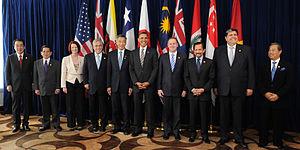
Sommet avec les chefs des états négociateurs (de l’époque) de l’accord de partenariat transpacifique (ou TPP). De gauche à droite
L'accord de partenariat transpacifique, aussi connu sous le nom de « Partenariat Trans-Pacifique » ou sous son nom anglais « Trans-Pacific Partnership Agreement » ou simplement « Trans-Pacific Partnership », est un traité multilatéral de libre-échange signé le 4 février 2016, qui vise à intégrer les économies des régions Asie-Pacifique et Amérique.